Ababda people

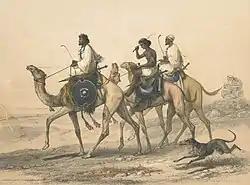
Three Ababda men riding their dromedaries, 1851

There is rich evidence confirming that as late as the second half of the 19th century the Ababda were bilingual in Arabic and a Beja language that was either identical or closely related to Bisharin. A distinct language being spoken by the Ababda has been reported by several early travellers, either identified as Beja or left without further description. In around 1770 the Scottish traveller James Bruce claimed that they spoke the "Barabra" language, Nubian. At the turn of the 19th century, during the French campaign in Egypt and Syria, the engineer Dubois-Aymé wrote that the Ababda understood Arabic, but still spoke a language of their own. In the 1820s Eduard Rüppell briefly stated that the Ababda spoke their own, seemingly non-Arabic language. A similar opinion was written by Pierre Trémaux after his journey in Sudan in the late 1840s.